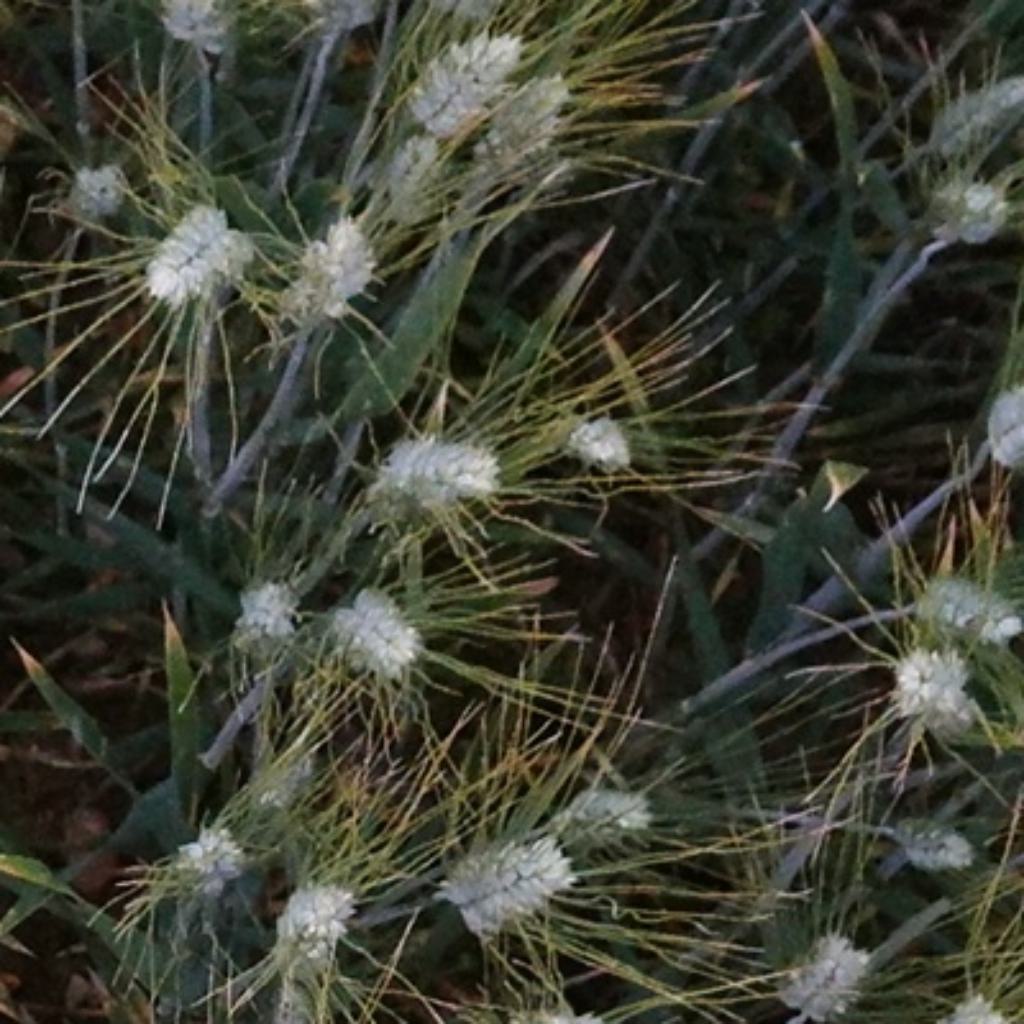
Country: France
Location: Toulouse
Wheat development stage: Filling - Ripening